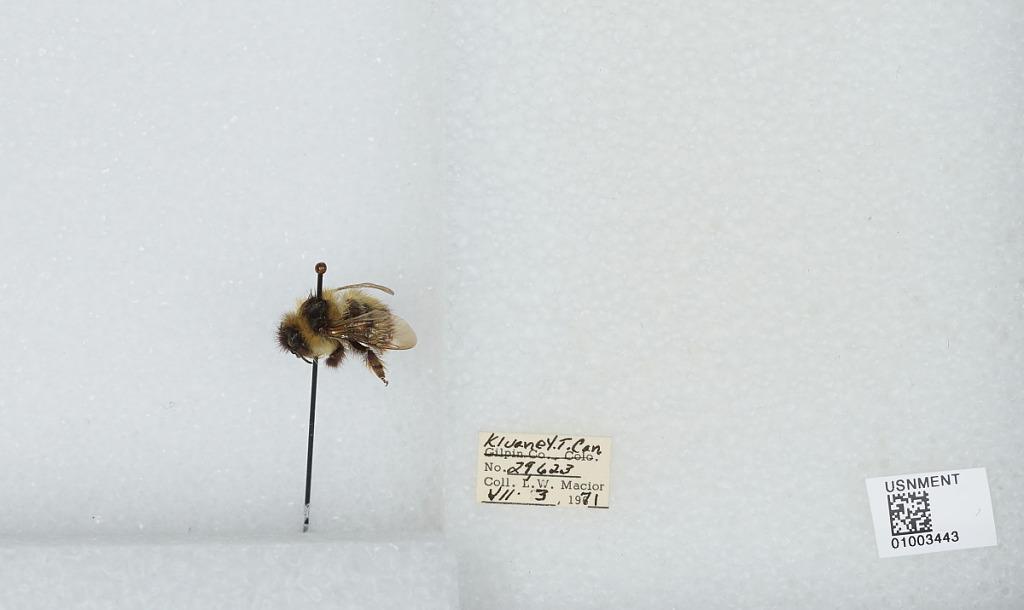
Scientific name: Bombus (Pyrobombus) frigidus Smith
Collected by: L. Macior
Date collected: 1971-7-3
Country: Canada
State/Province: Yukon Territory
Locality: Kluane
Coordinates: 60.75, -139.5